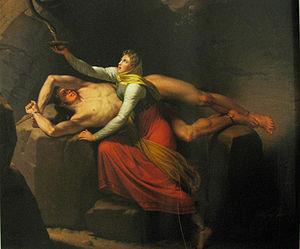
Sigyn est, dans la mythologie nordique, une déesse, épouse de Loki et mère de Nari ou Narfi. Elle est mentionnée brièvement dans les sources islandaises : l'Edda Poétique, compilée au XIIIᵉ siècle à partir de sources plus anciennes, et l'Edda de Snorri, écrite au XIIIᵉ siècle. Sigyn n'est associée qu'au seul mythe du châtiment de Loki, infligé à celui ci pour le meurtre de Baldr, où, en femme fidèle, elle récupère dans un récipient le venin de serpent qui goutte sur le visage de son mari enchaîné, dans le but d'alléger ses souffrances. Toutefois elle doit régulièrement vider le récipient lorsqu'il est plein, laissant pendant quelques instants couler le venin sur Loki qui s'en tord de douleur et provoque alors les tremblements de terre.
Loki, aussi appelé Loptr ou Hveðrungr, est le dieu de la malice, de la discorde et des illusions dans la mythologie nordique. Il est le fils du géant Farbauti et de Laufey. Loki est le père de plusieurs monstres : le serpent Jörmungand, le loup Fenrir et la déesse du monde des morts Hel. Il est également la mère du cheval d'Odin à huit jambes Sleipnir. Malgré ses origines, il est accueilli dans le panthéon divin des Ases par Odin.